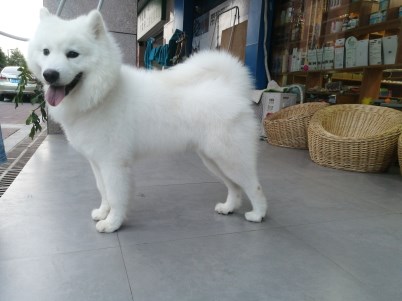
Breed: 2192-n000088-Samoyed